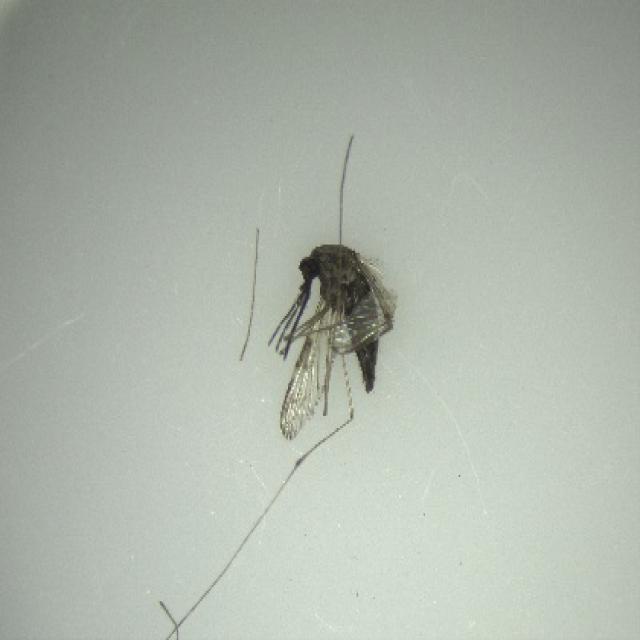
Species: anopheles_sinensis